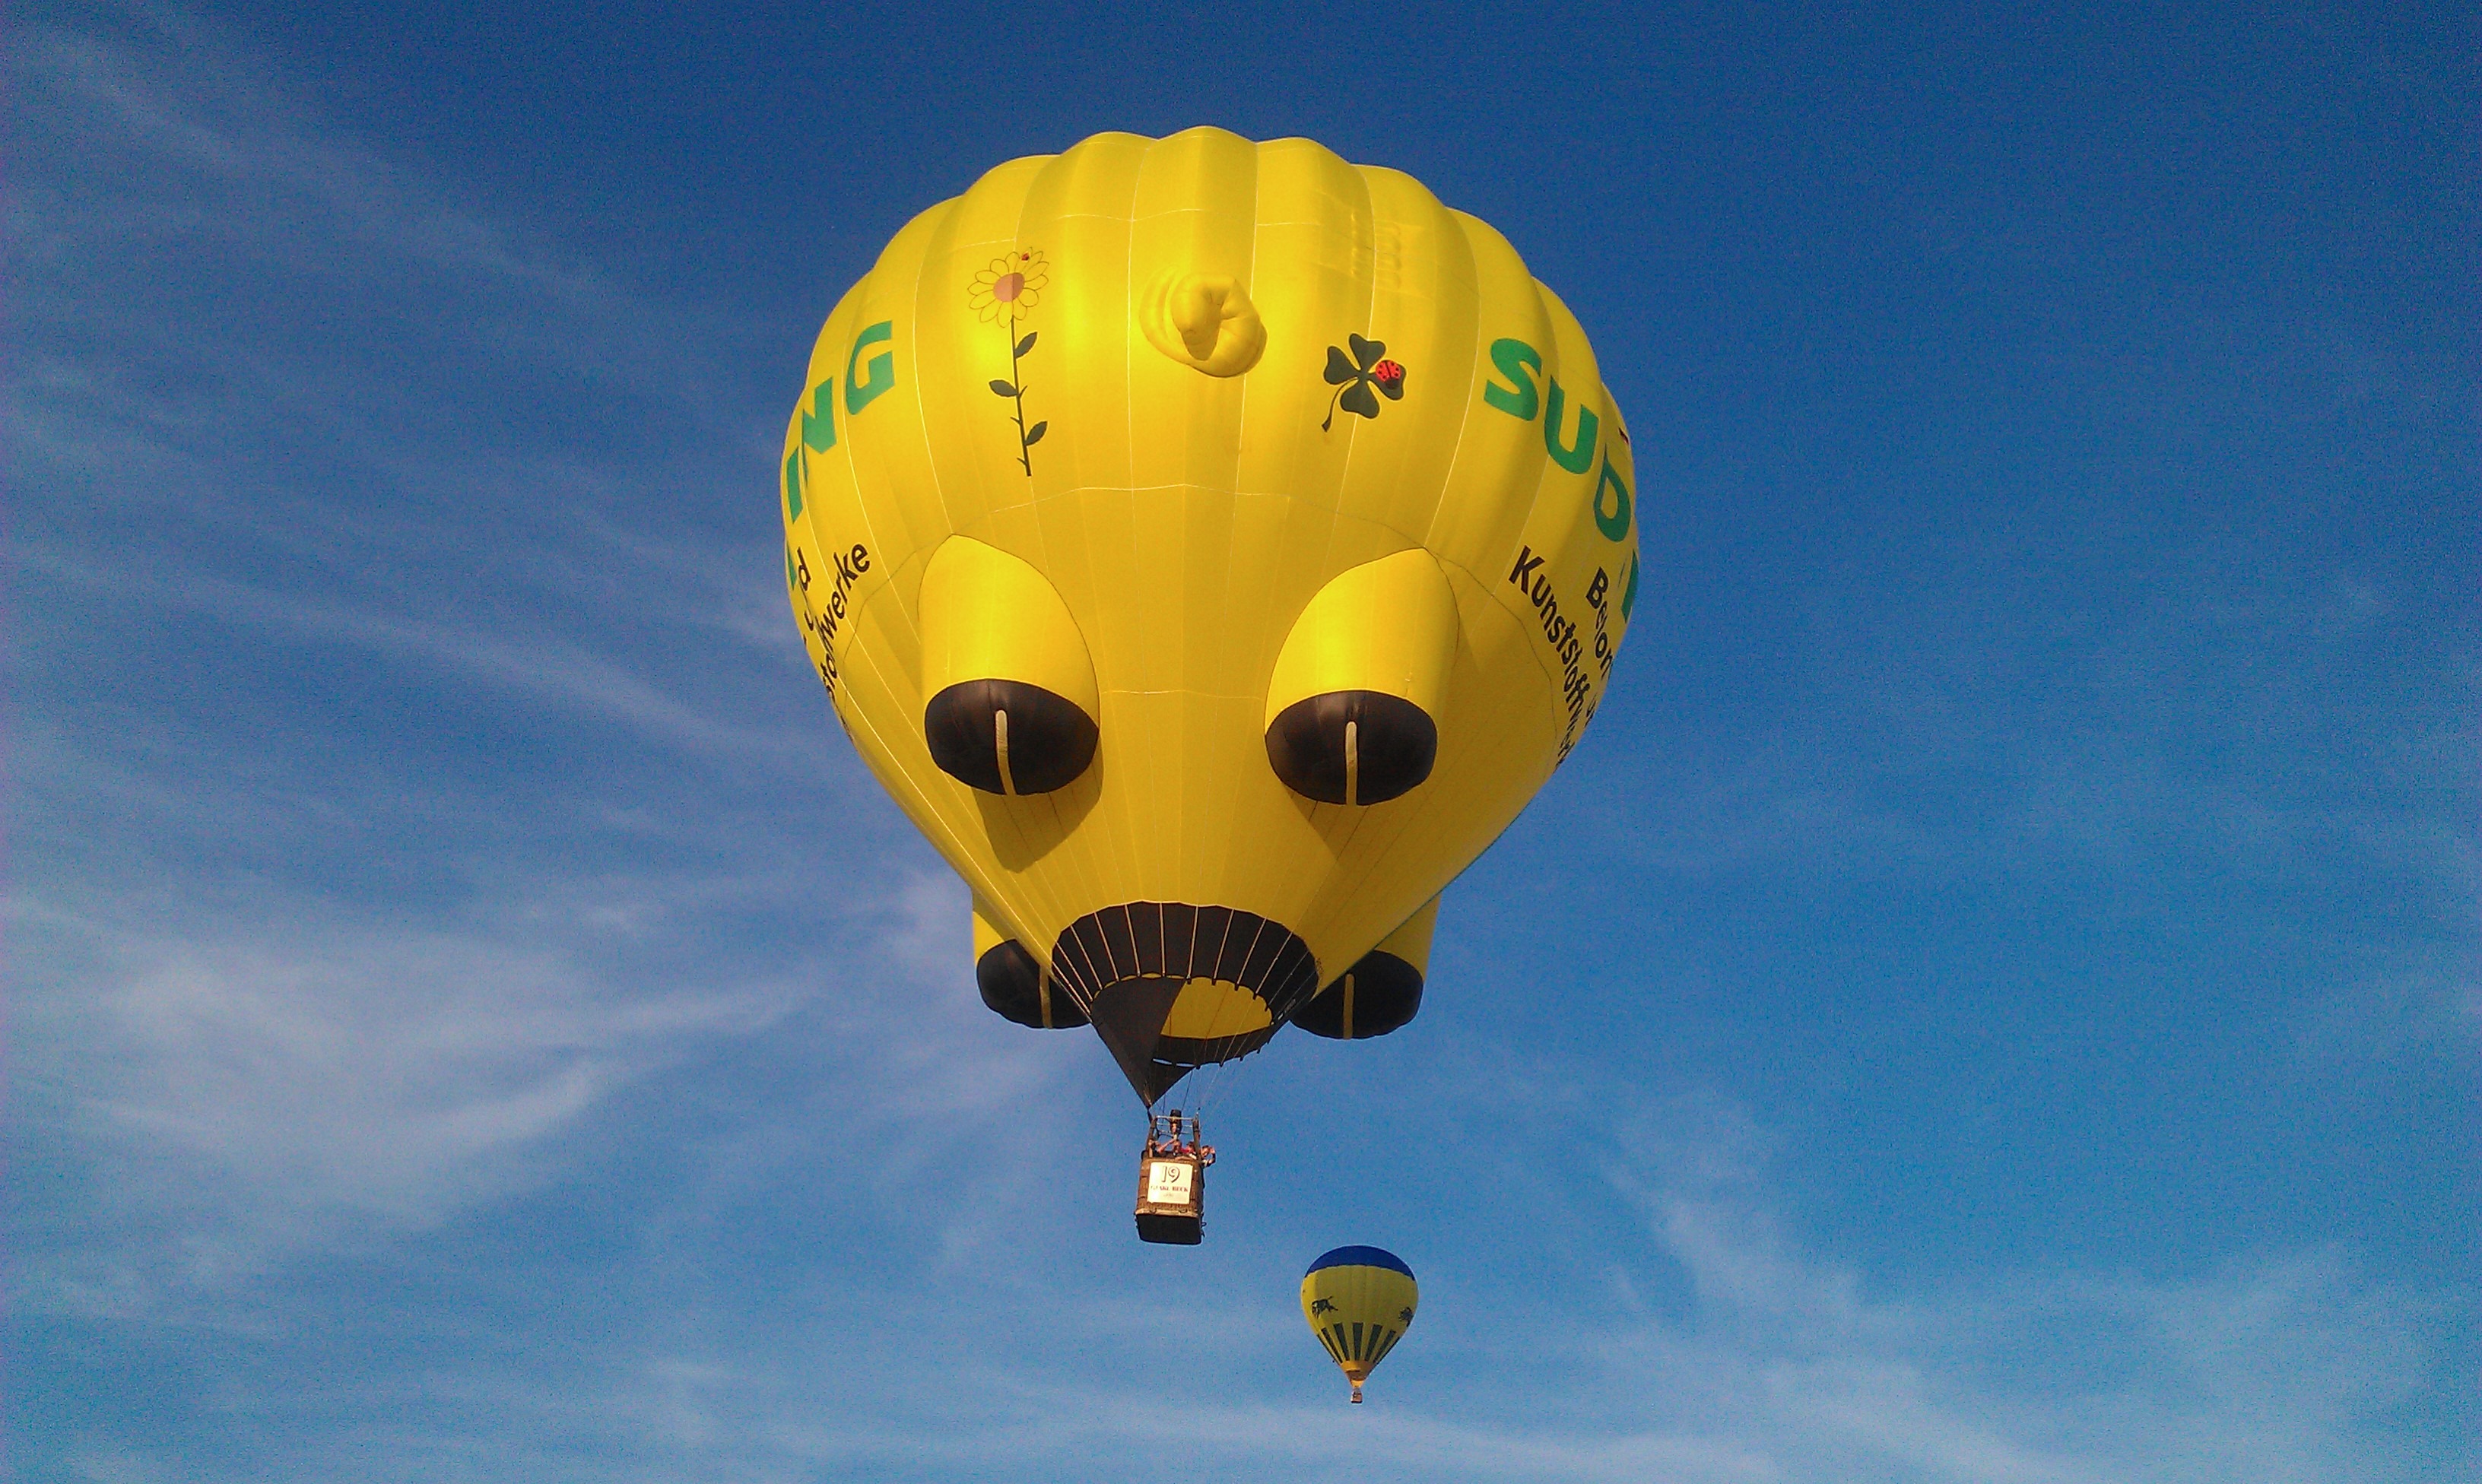
sky, balloon, hot air balloon, flying, aircraft, vehicle, aviation, yellow, toy, balloons, blimp, hot air ballooning, atmosphere of earth, executive car